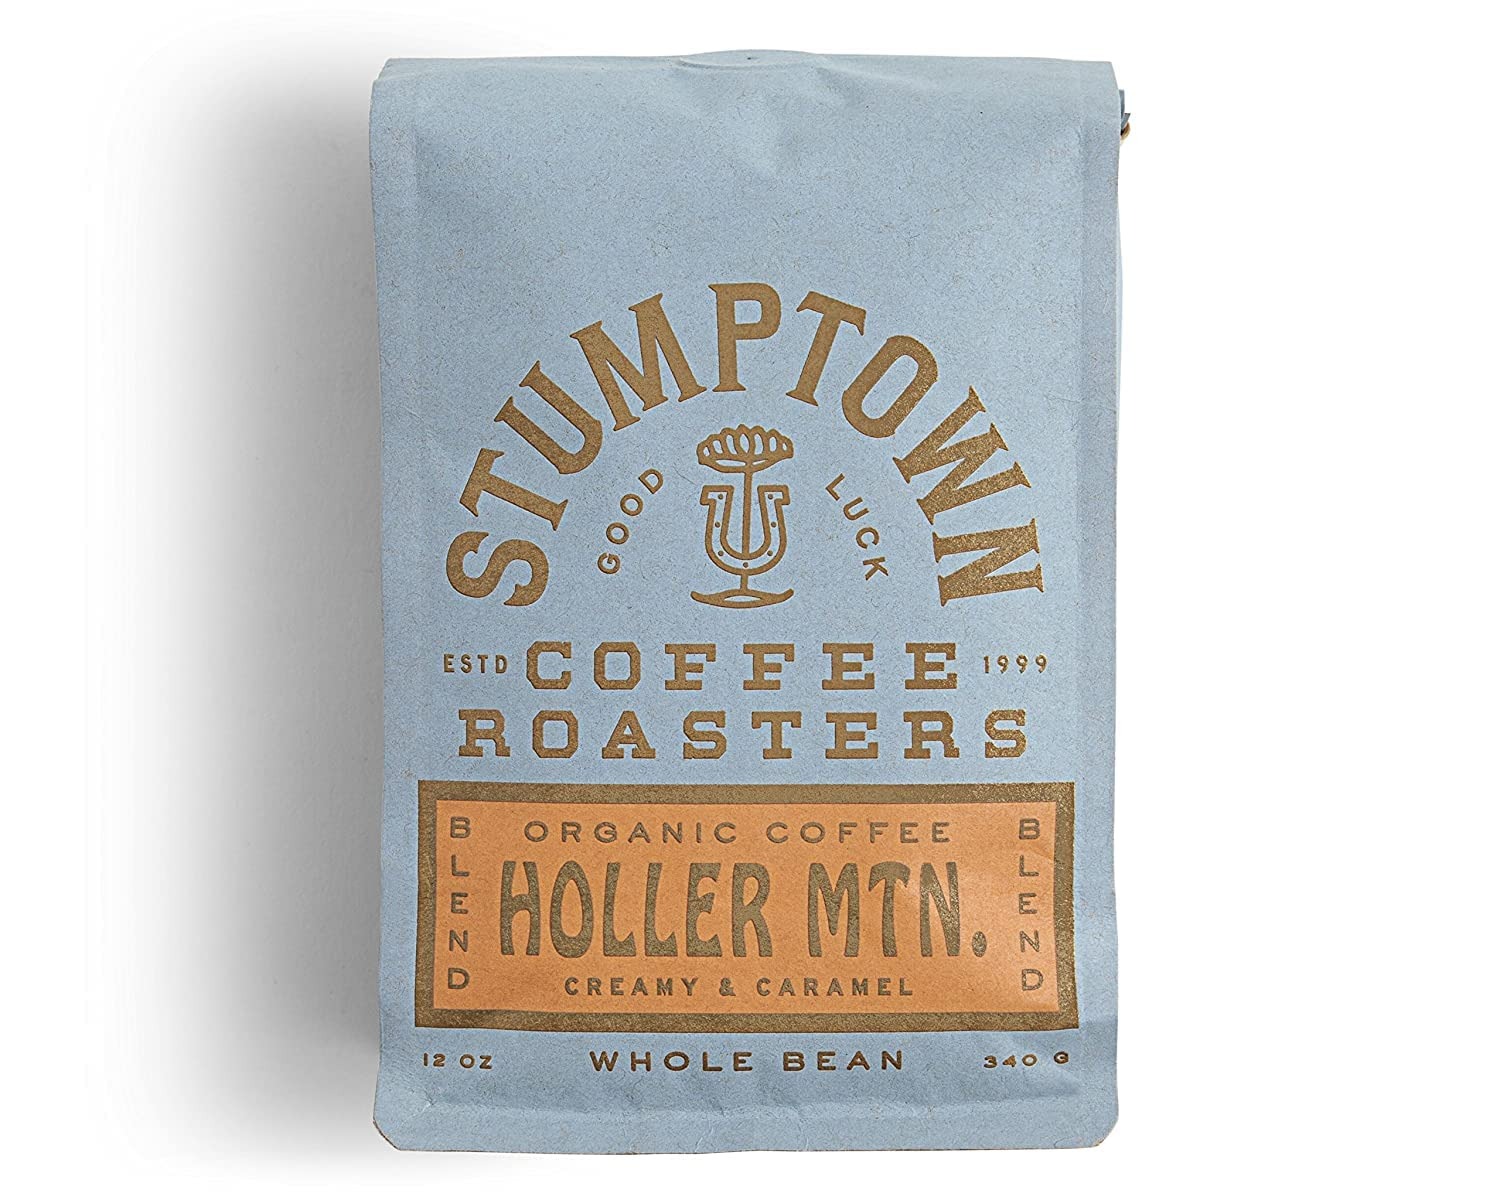
Item Name: Stumptown Coffee Roasters, Medium Roast Organic Whole Bean Coffee - Holler Mountain 12 Ounce Bag with Flavor Notes of Citrus Zest, Caramel and Hazelnut
Bullet Point 1: Contains one (1) 12 Ounce Bag of Stumptown Holler Mountain Organic Whole Bean Coffee
Bullet Point 2: Holler Mountain: This organic blend has been a hometown favorite since day one. It’s got the complexity to pour a great espresso yet the versatility to serve as your daily cup of drip
Bullet Point 3: Flavor: Holler Mountain delivers a burst of citrus and berry jam rounded out with notes of creamy caramel. 100% Arabica coffee
Bullet Point 4: Direct Trade: Our Direct Trade program is built on three principles: pay higher prices tied to quality; work with producers we know and maintain those relationships over many years; strive to build truly collaborative partnerships
Bullet Point 5: Brewing Methods: How you brew - from espresso to cold brew to pour over - the grinder you use, and yes, even the water from your sink, can alter the taste in the cup. Play around with the parameters to get each coffee to taste just how you like it.
Value: 12.0
Unit: Ounce

Price: 18.97